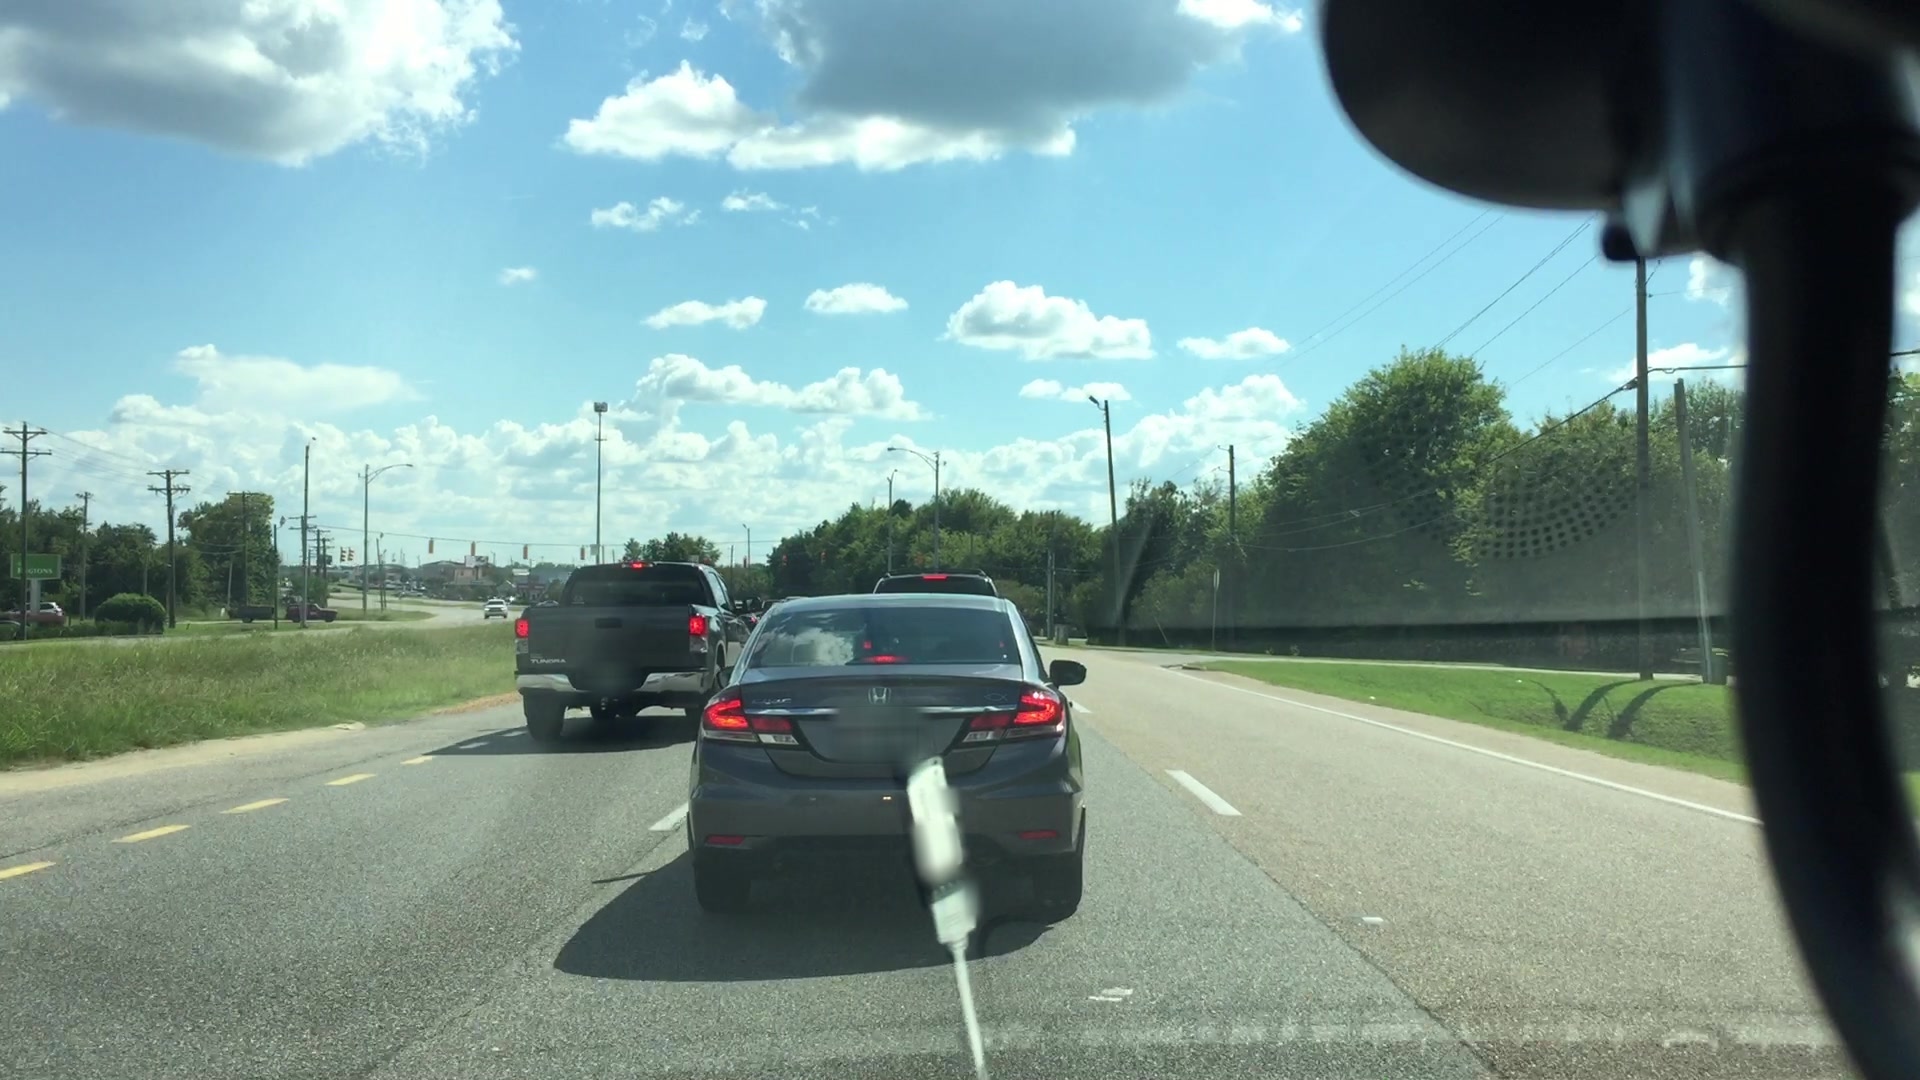
Feature: EV Charger
State: Alabama
Country: United States